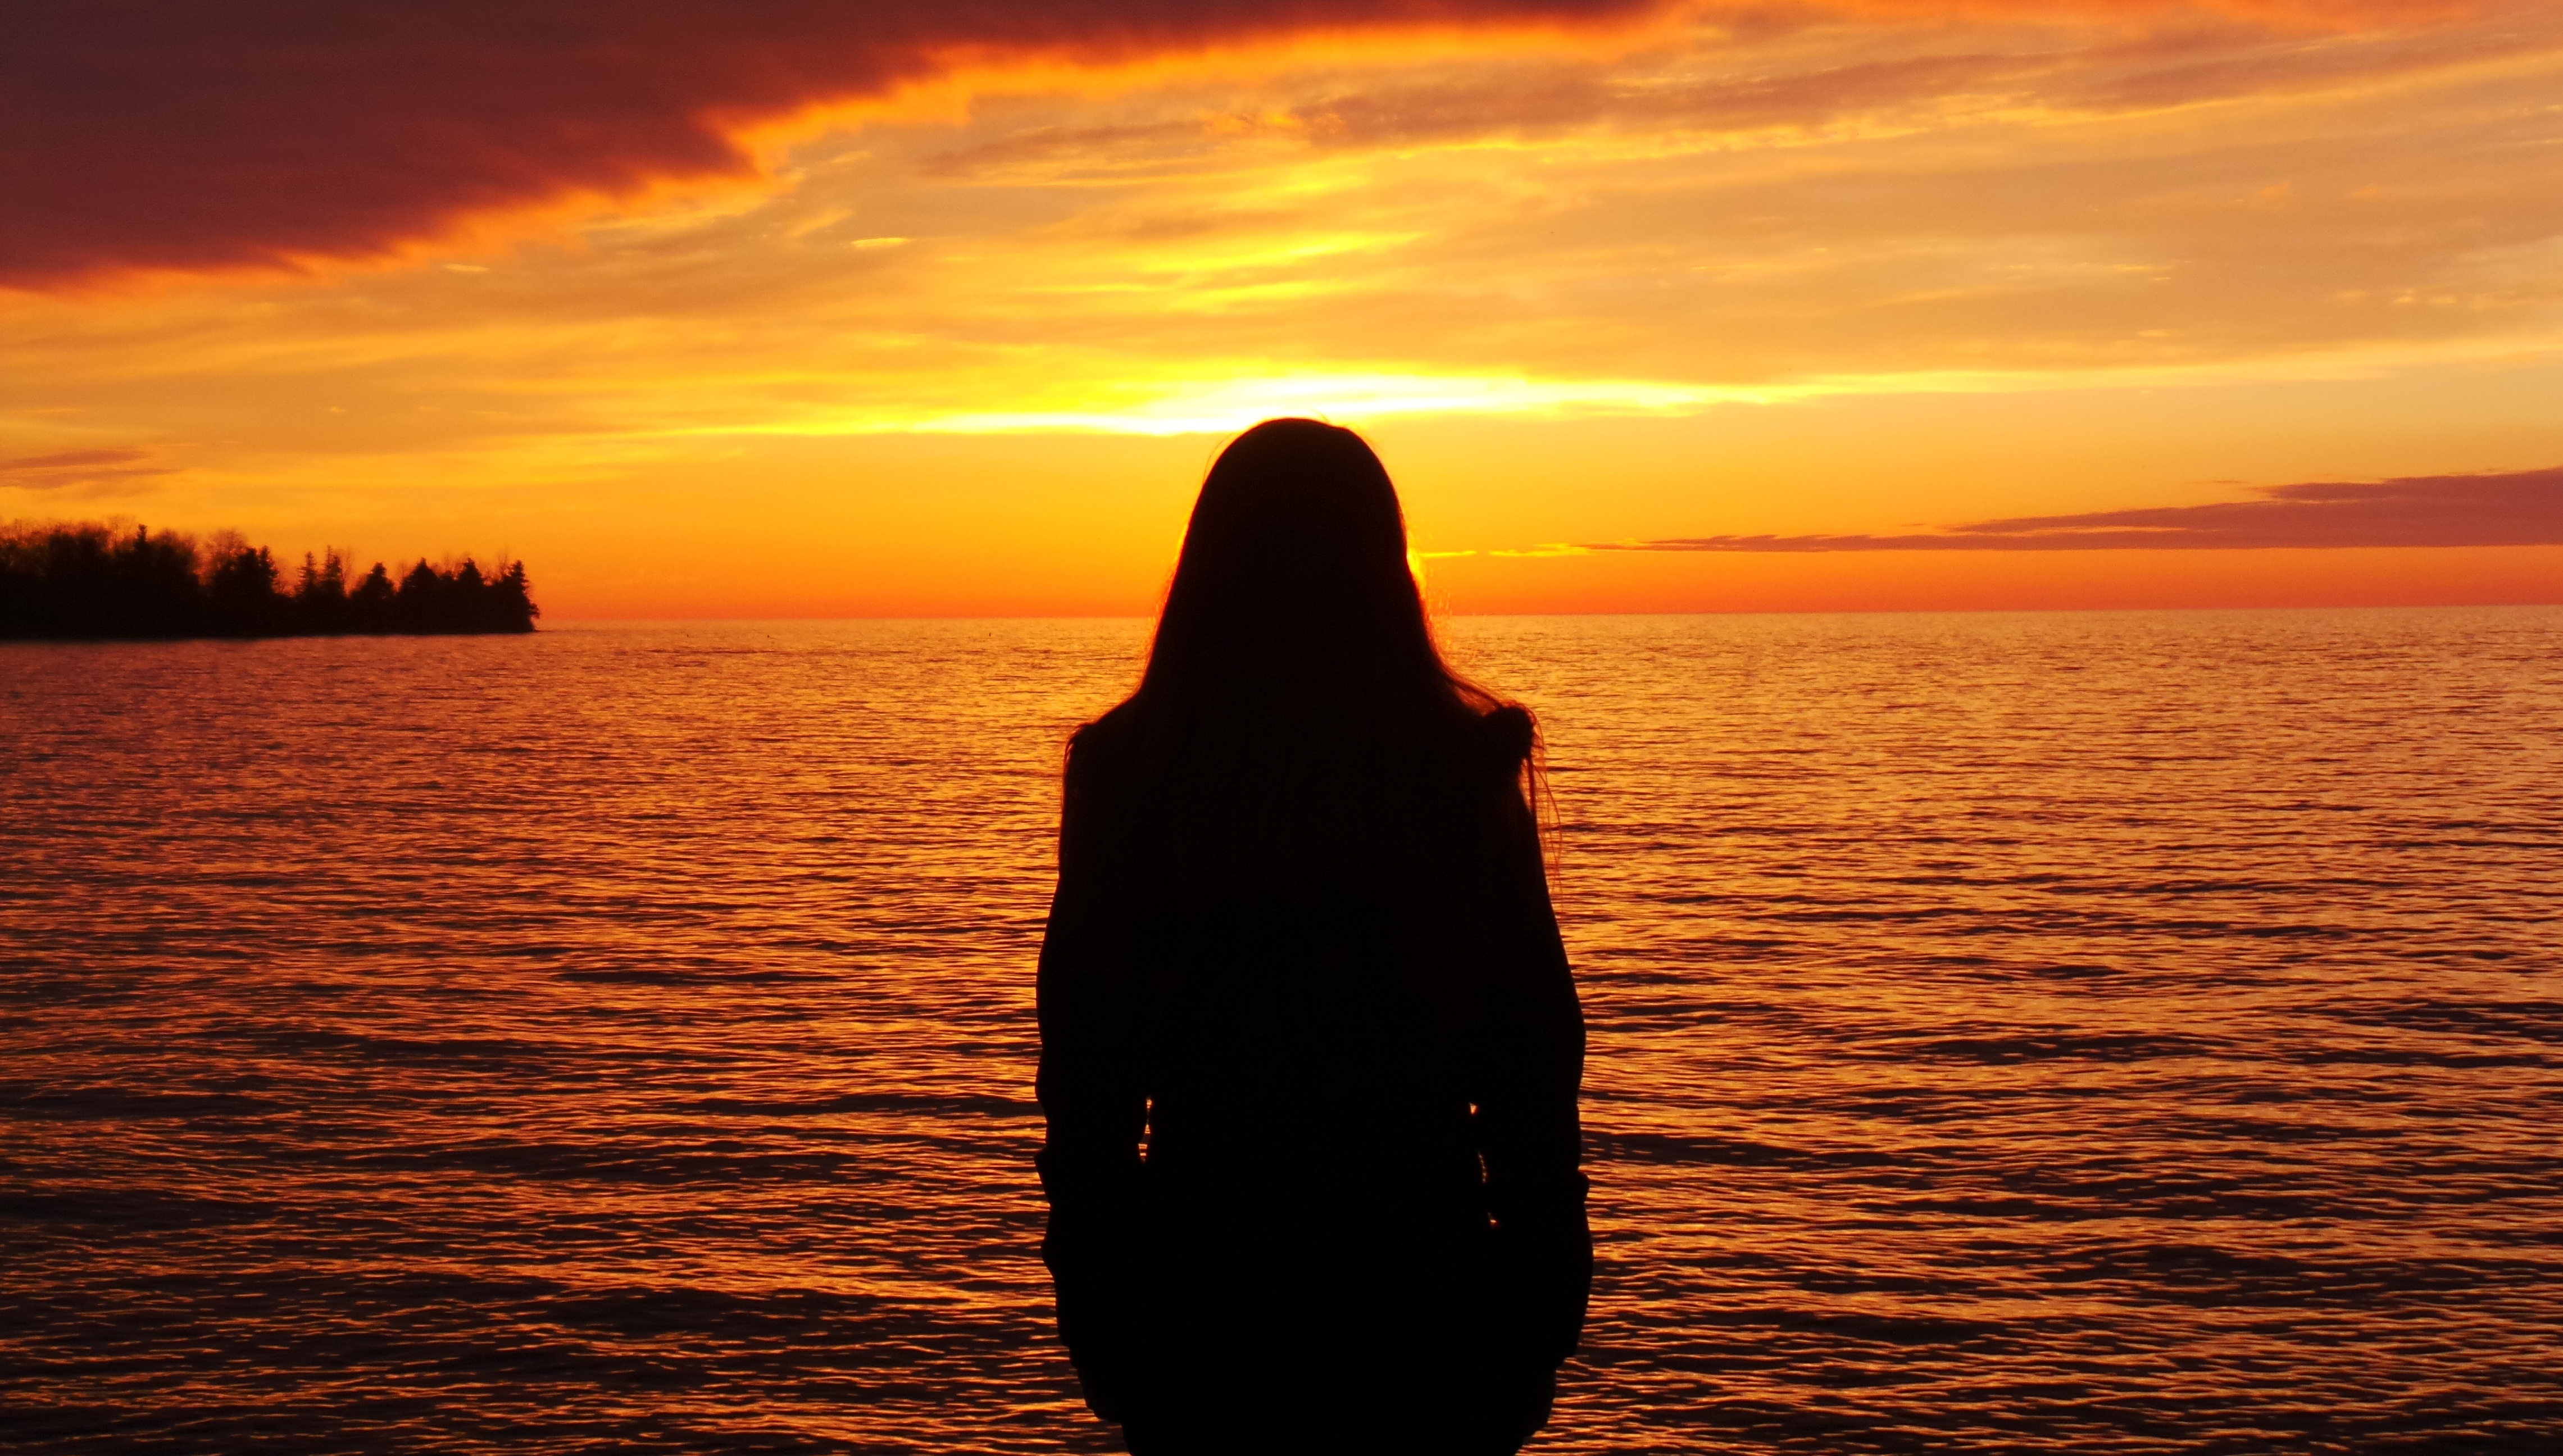
sea, coast, ocean, horizon, sun, sunrise, sunset, sunlight, dawn, dusk, evening, afterglow